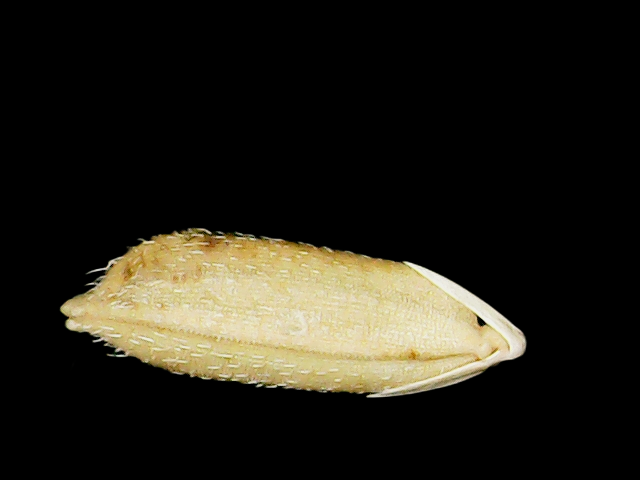
Rice variety: Bd51